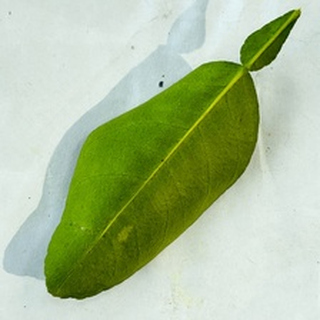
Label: healthy_lemon